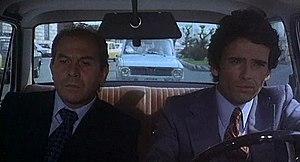
Leonard Mann, né Leonardo Manzella le 1ᵉʳ mars 1947 à Albion dans l'État de New York aux États-Unis, est un acteur américain d'origine italienne.